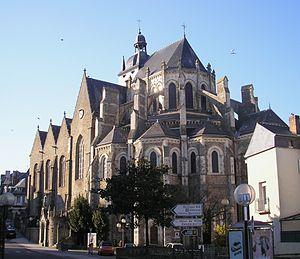
Il existe 171 basiliques mineures en France.
Mayenne est une commune de l'Ouest de la France, située à 250 km à l'ouest de Paris. C'est l'une des deux sous-préfectures du département de la Mayenne dans la région des Pays de la Loire.